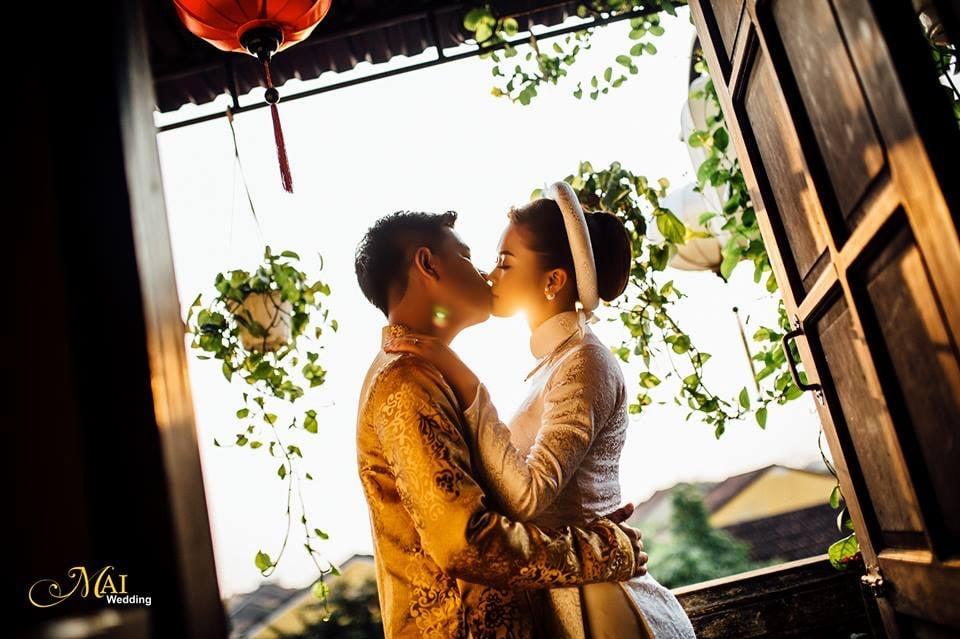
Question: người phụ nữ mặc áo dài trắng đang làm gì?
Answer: người phụ nữ mặc áo dài trắng đang hôn người đàn ông